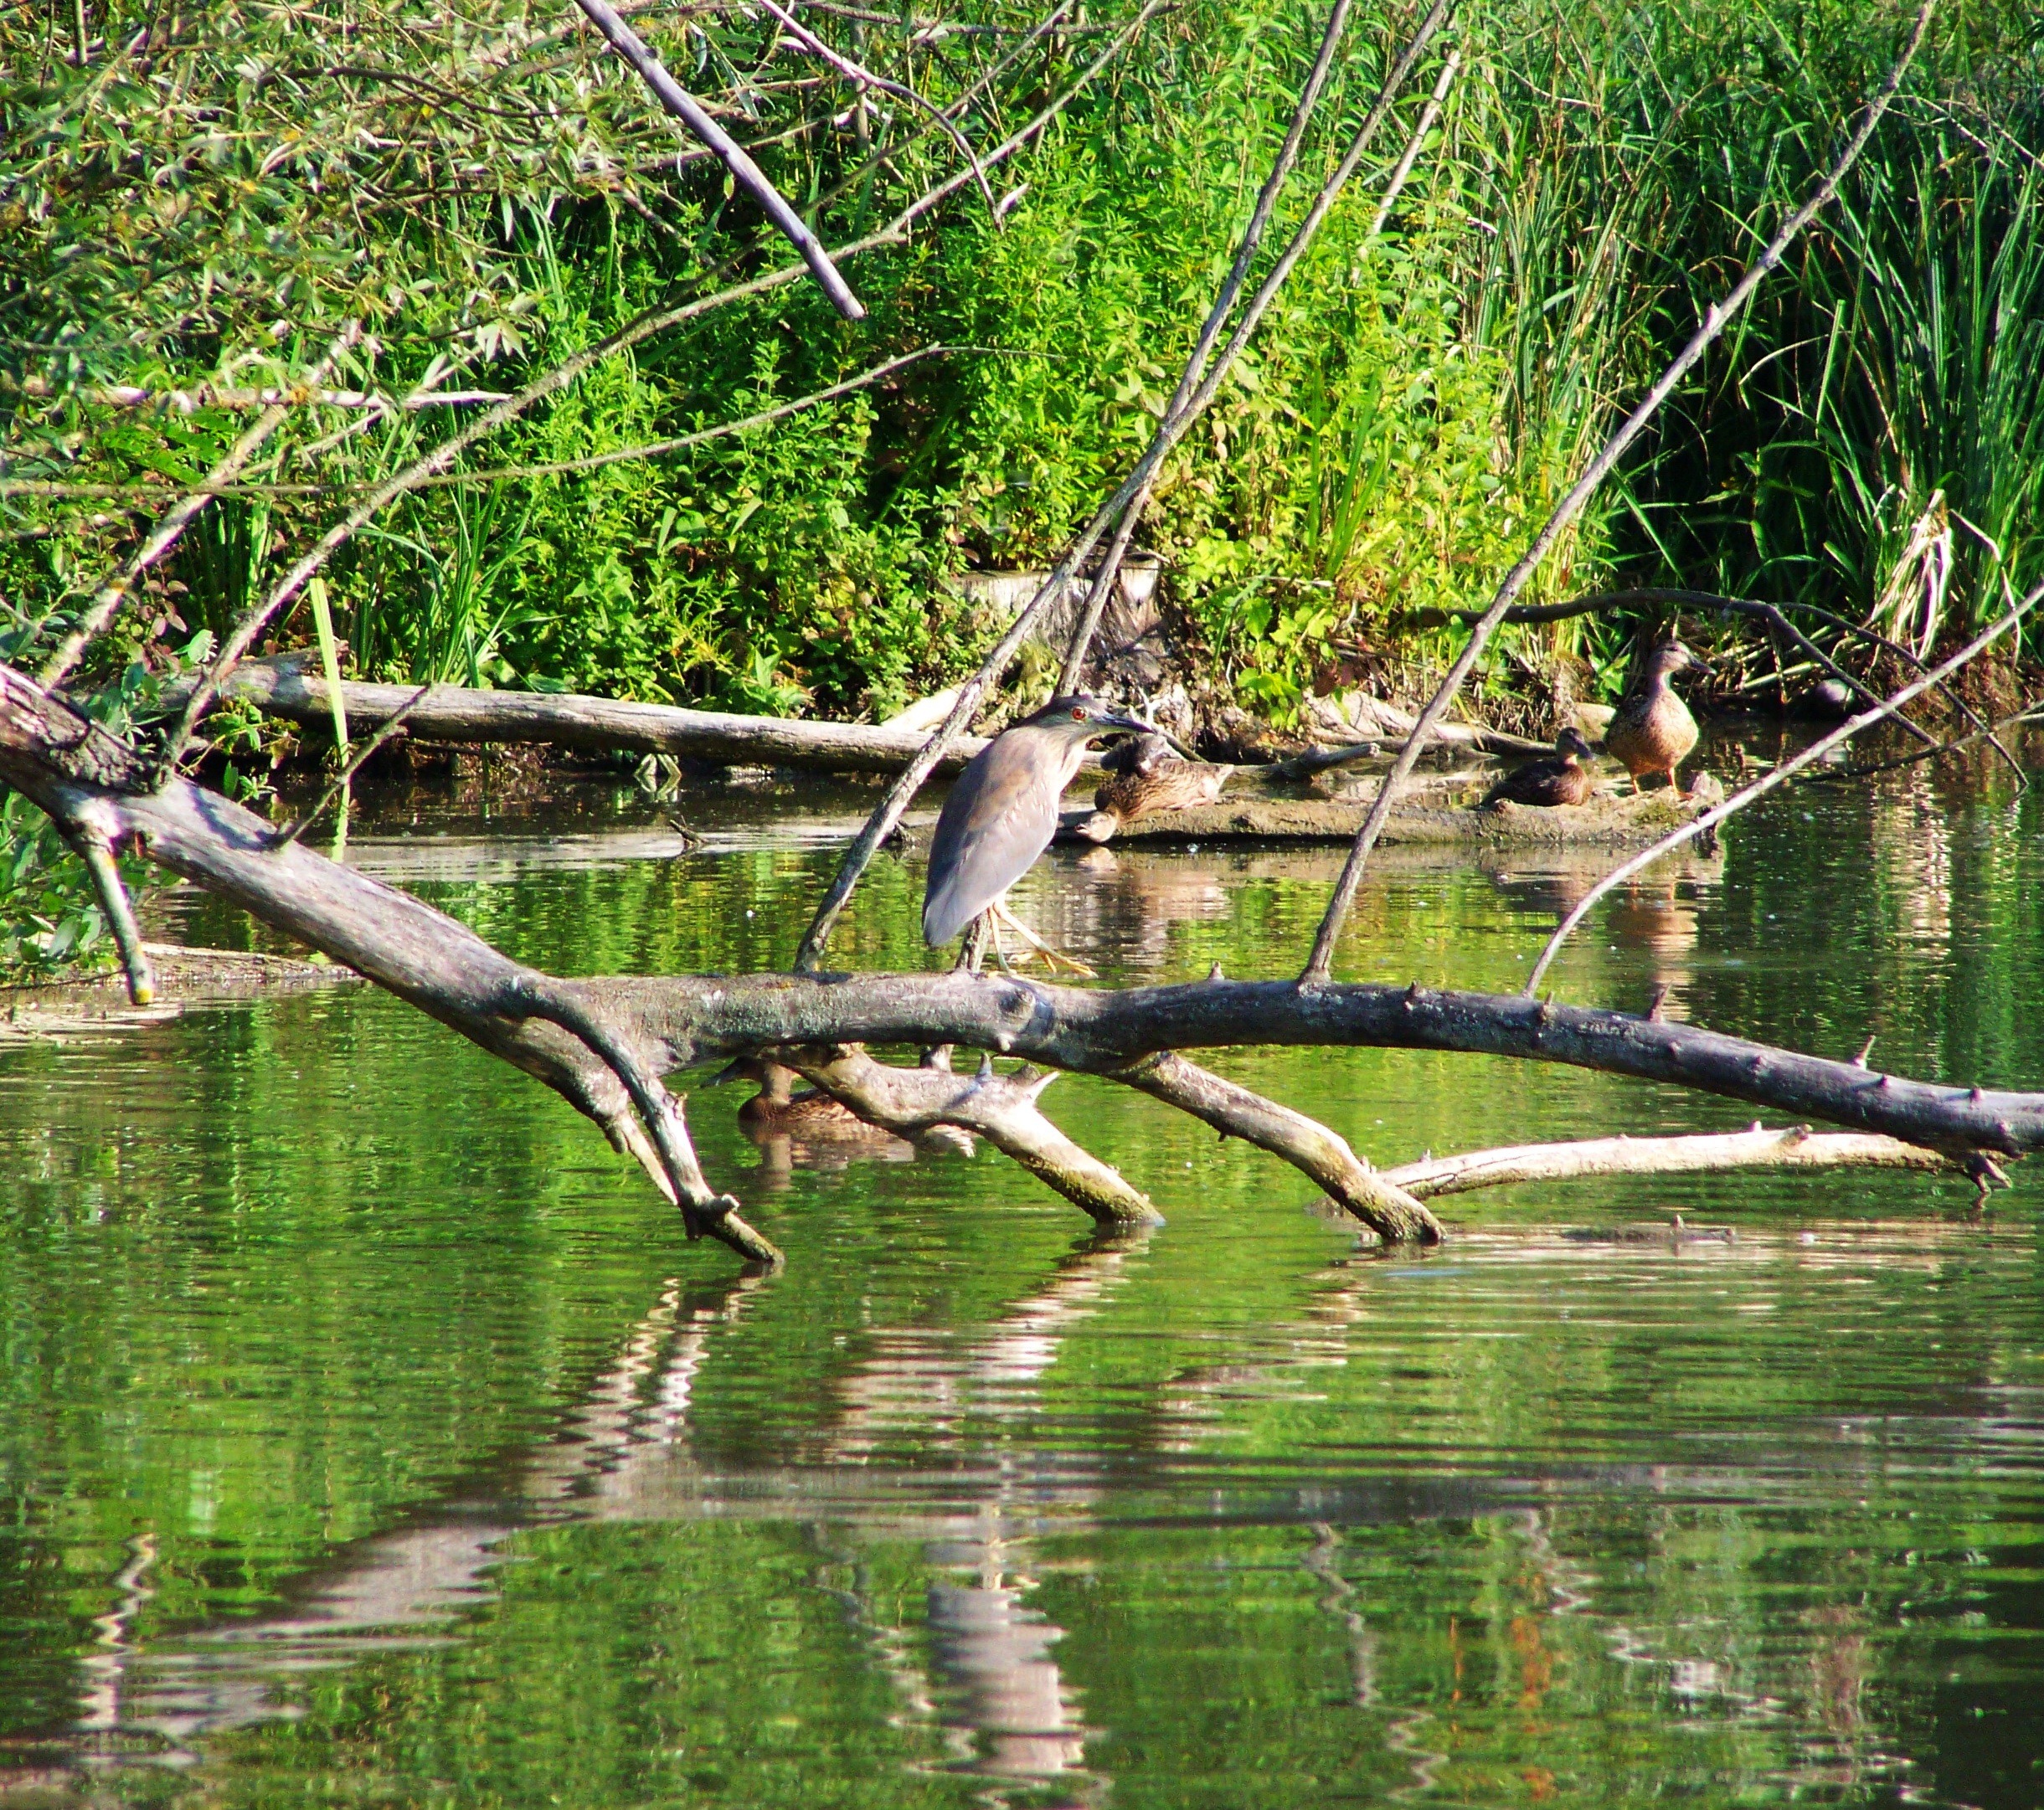
tree, water, swamp, river, pond, wildlife, stream, jungle, reptile, fauna, waterway, wetland, water bird, fish pond, night heron, fishing bird, bayou, recreational fishing